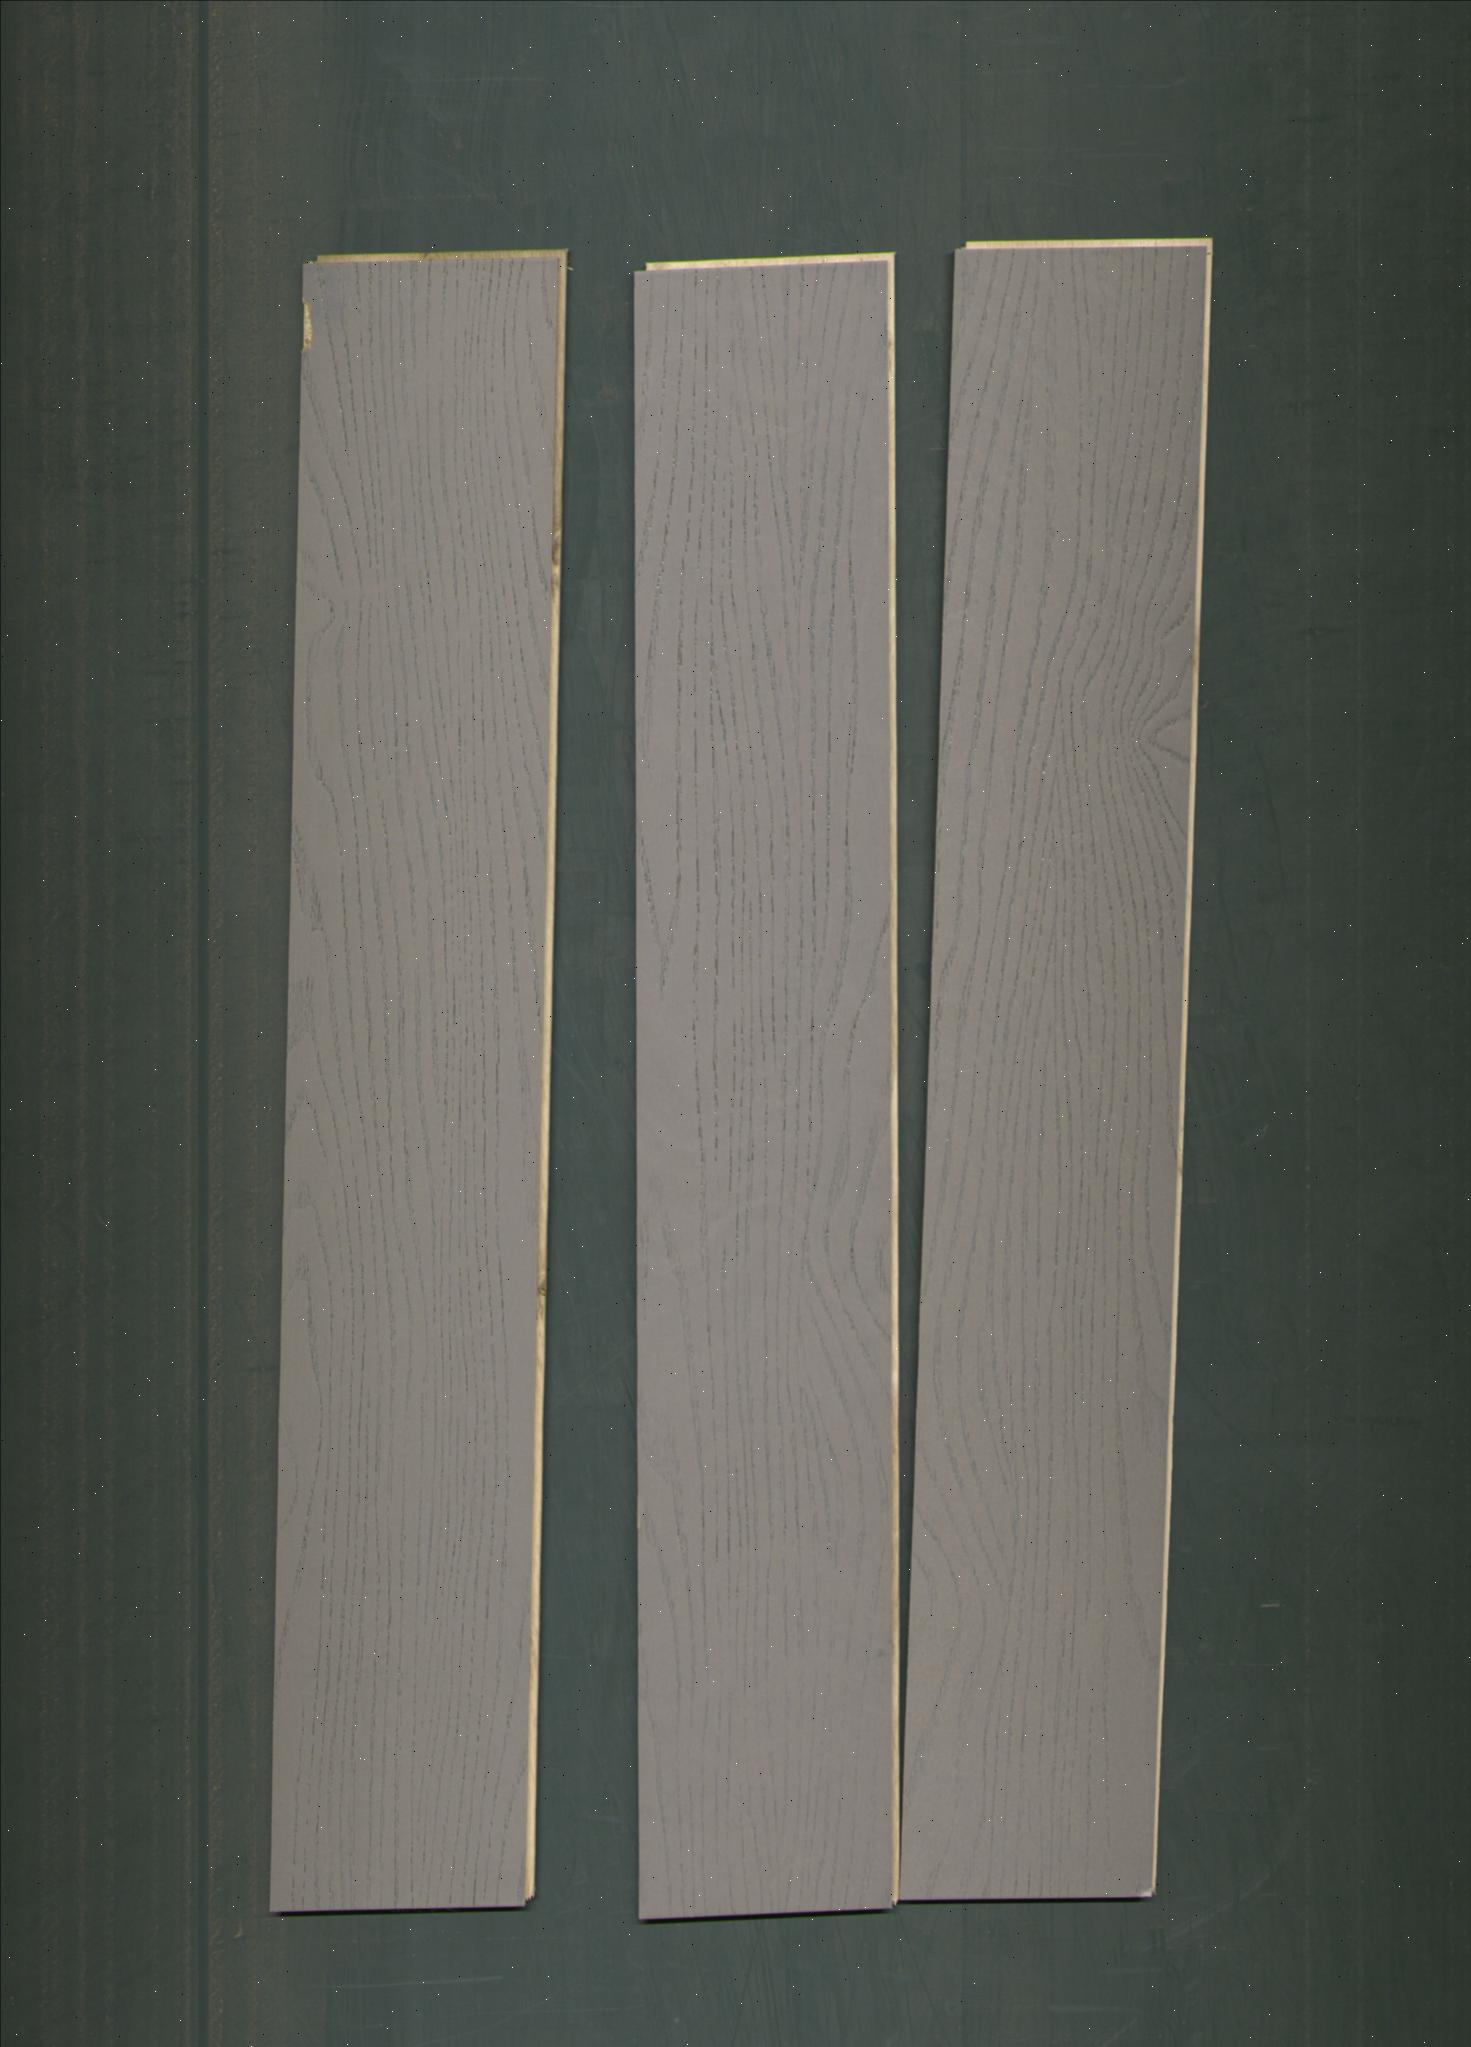
Label: mixers